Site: brandenburg
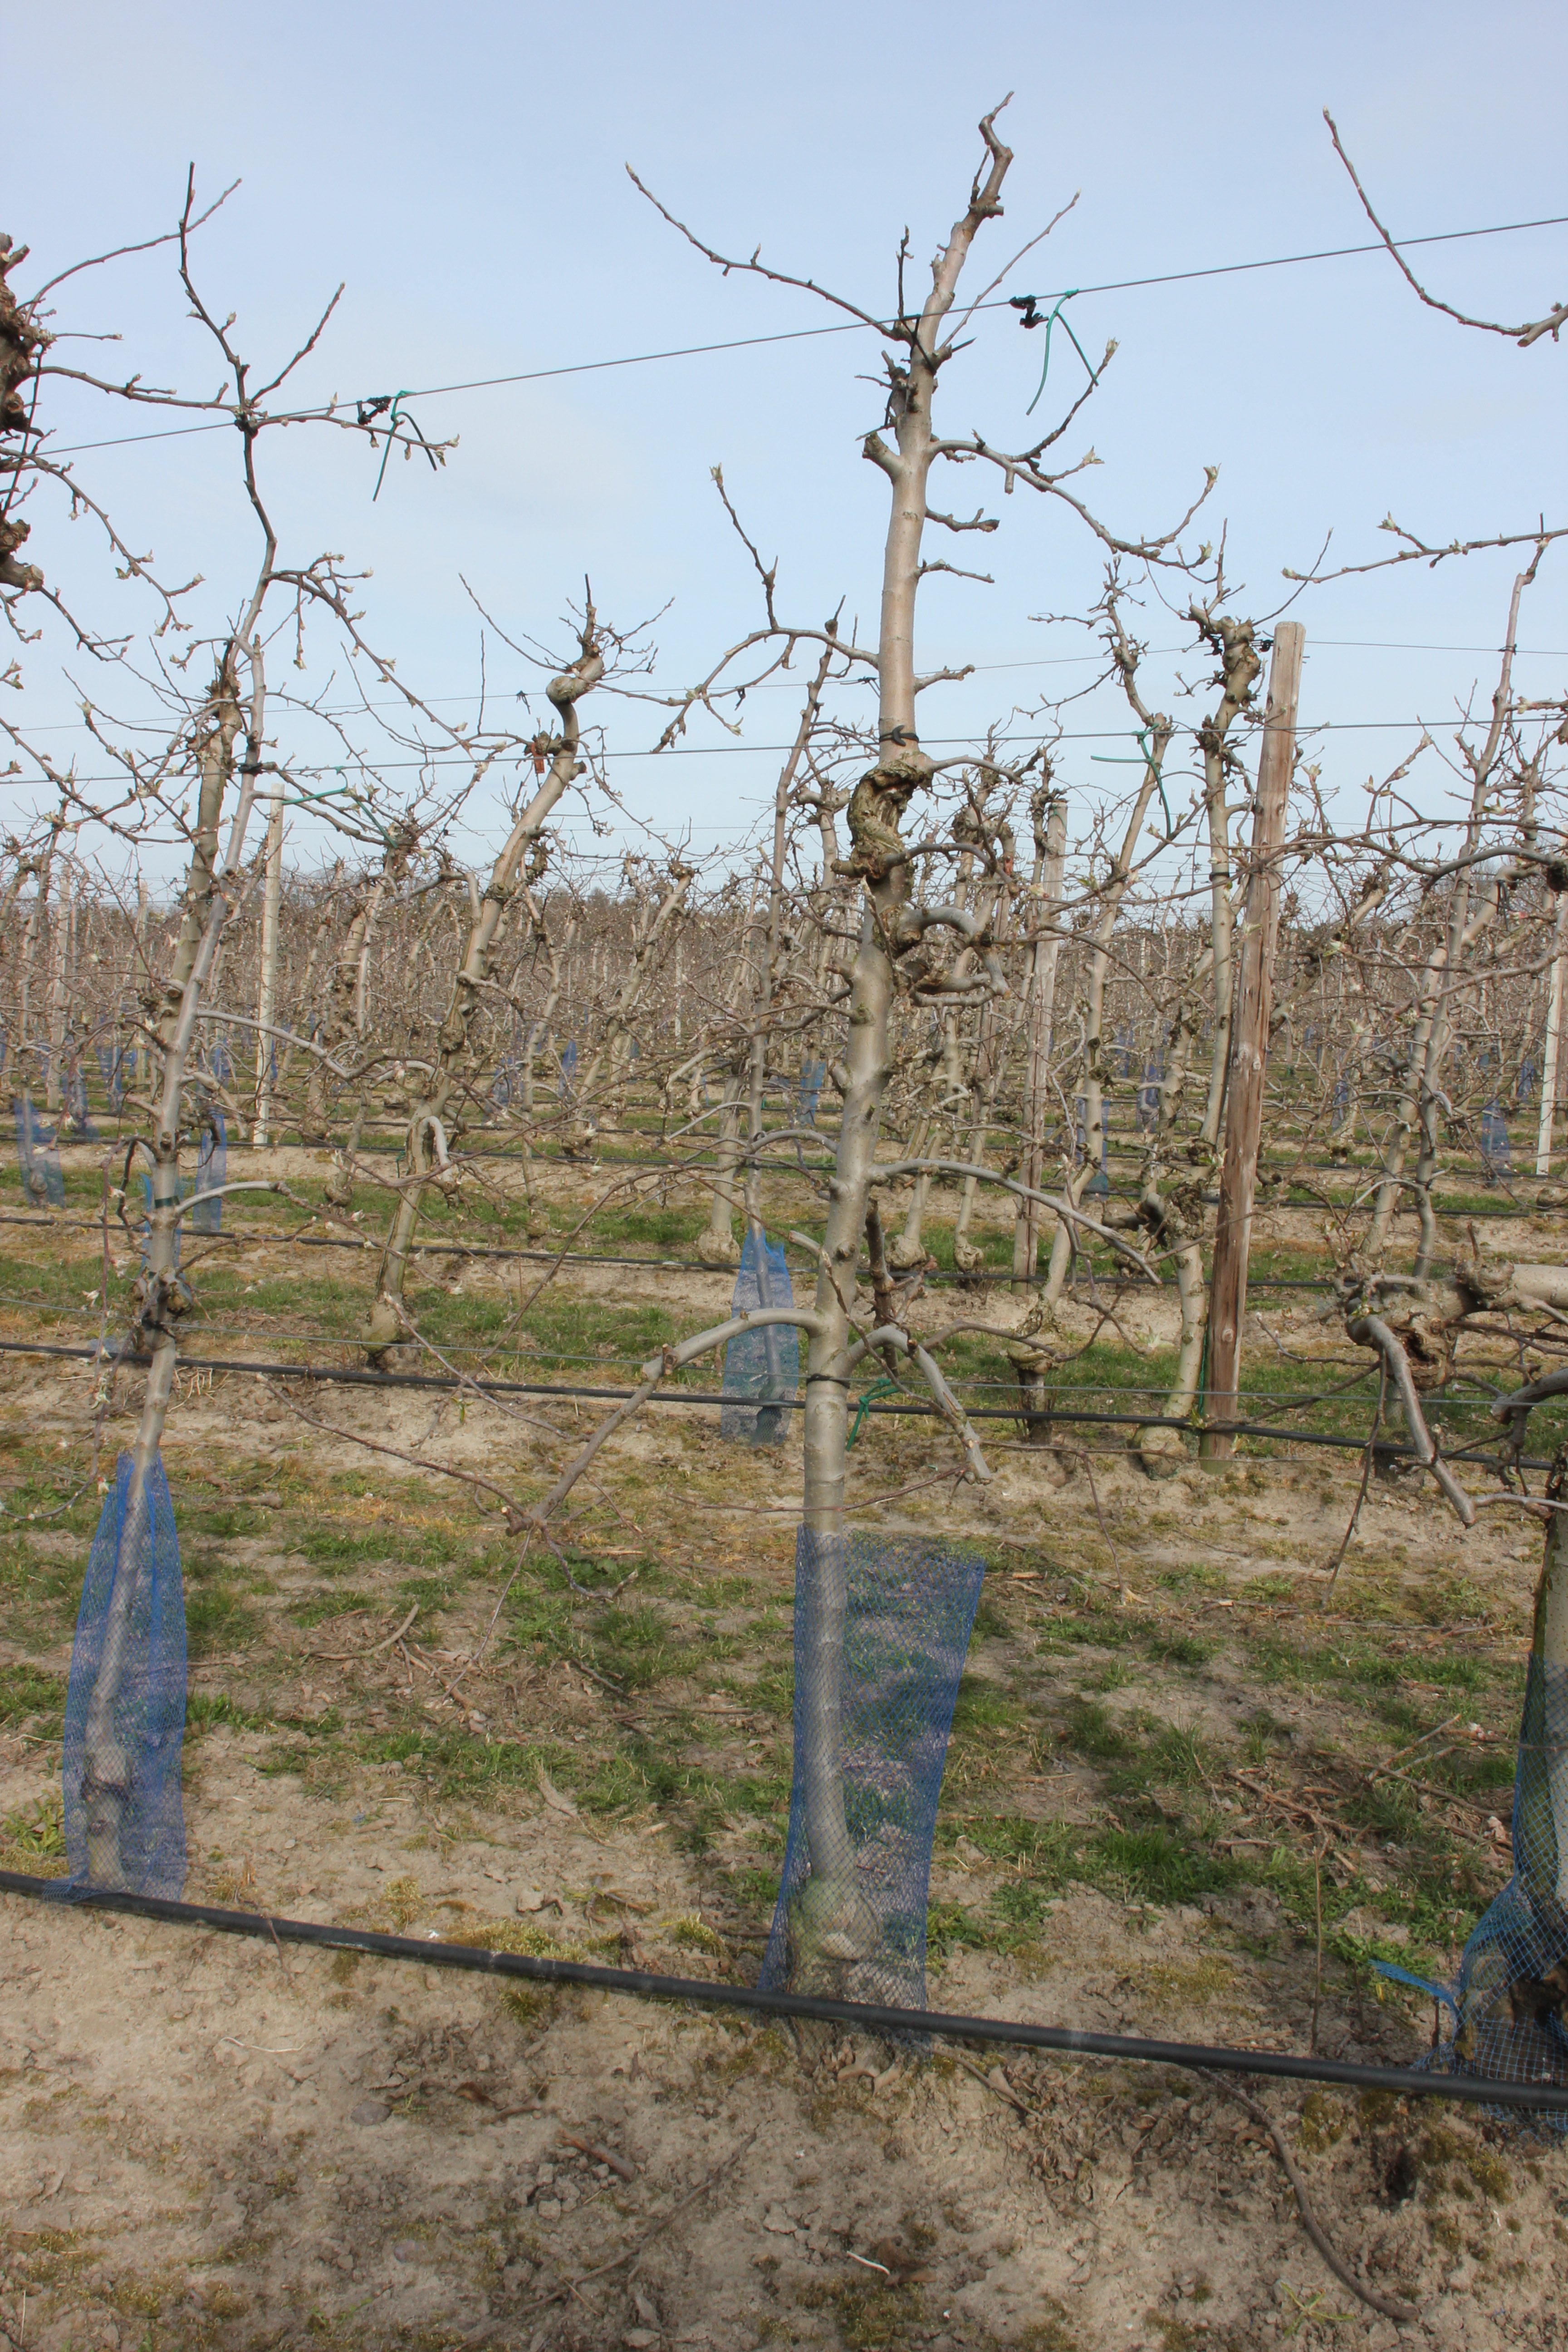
Growth stage (BBCH 54): Inflorescence emergence